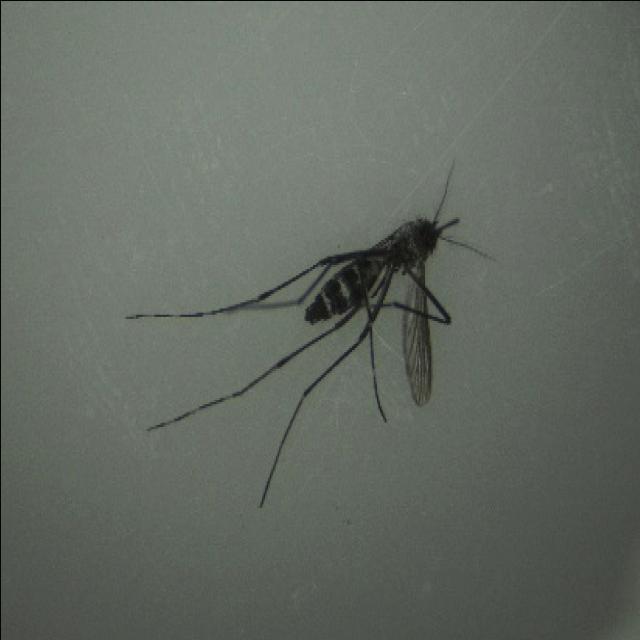
Species: aedes_albopictus